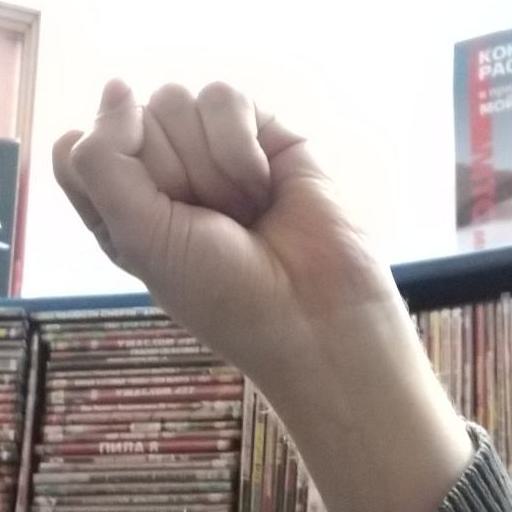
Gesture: fist